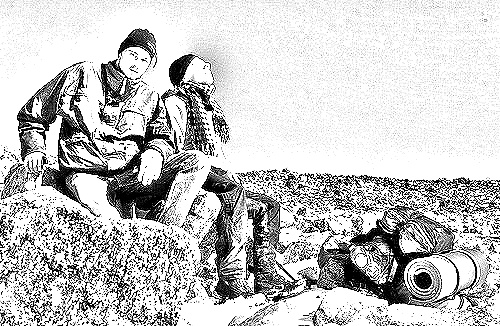
Portrait style: Sketch Portrait